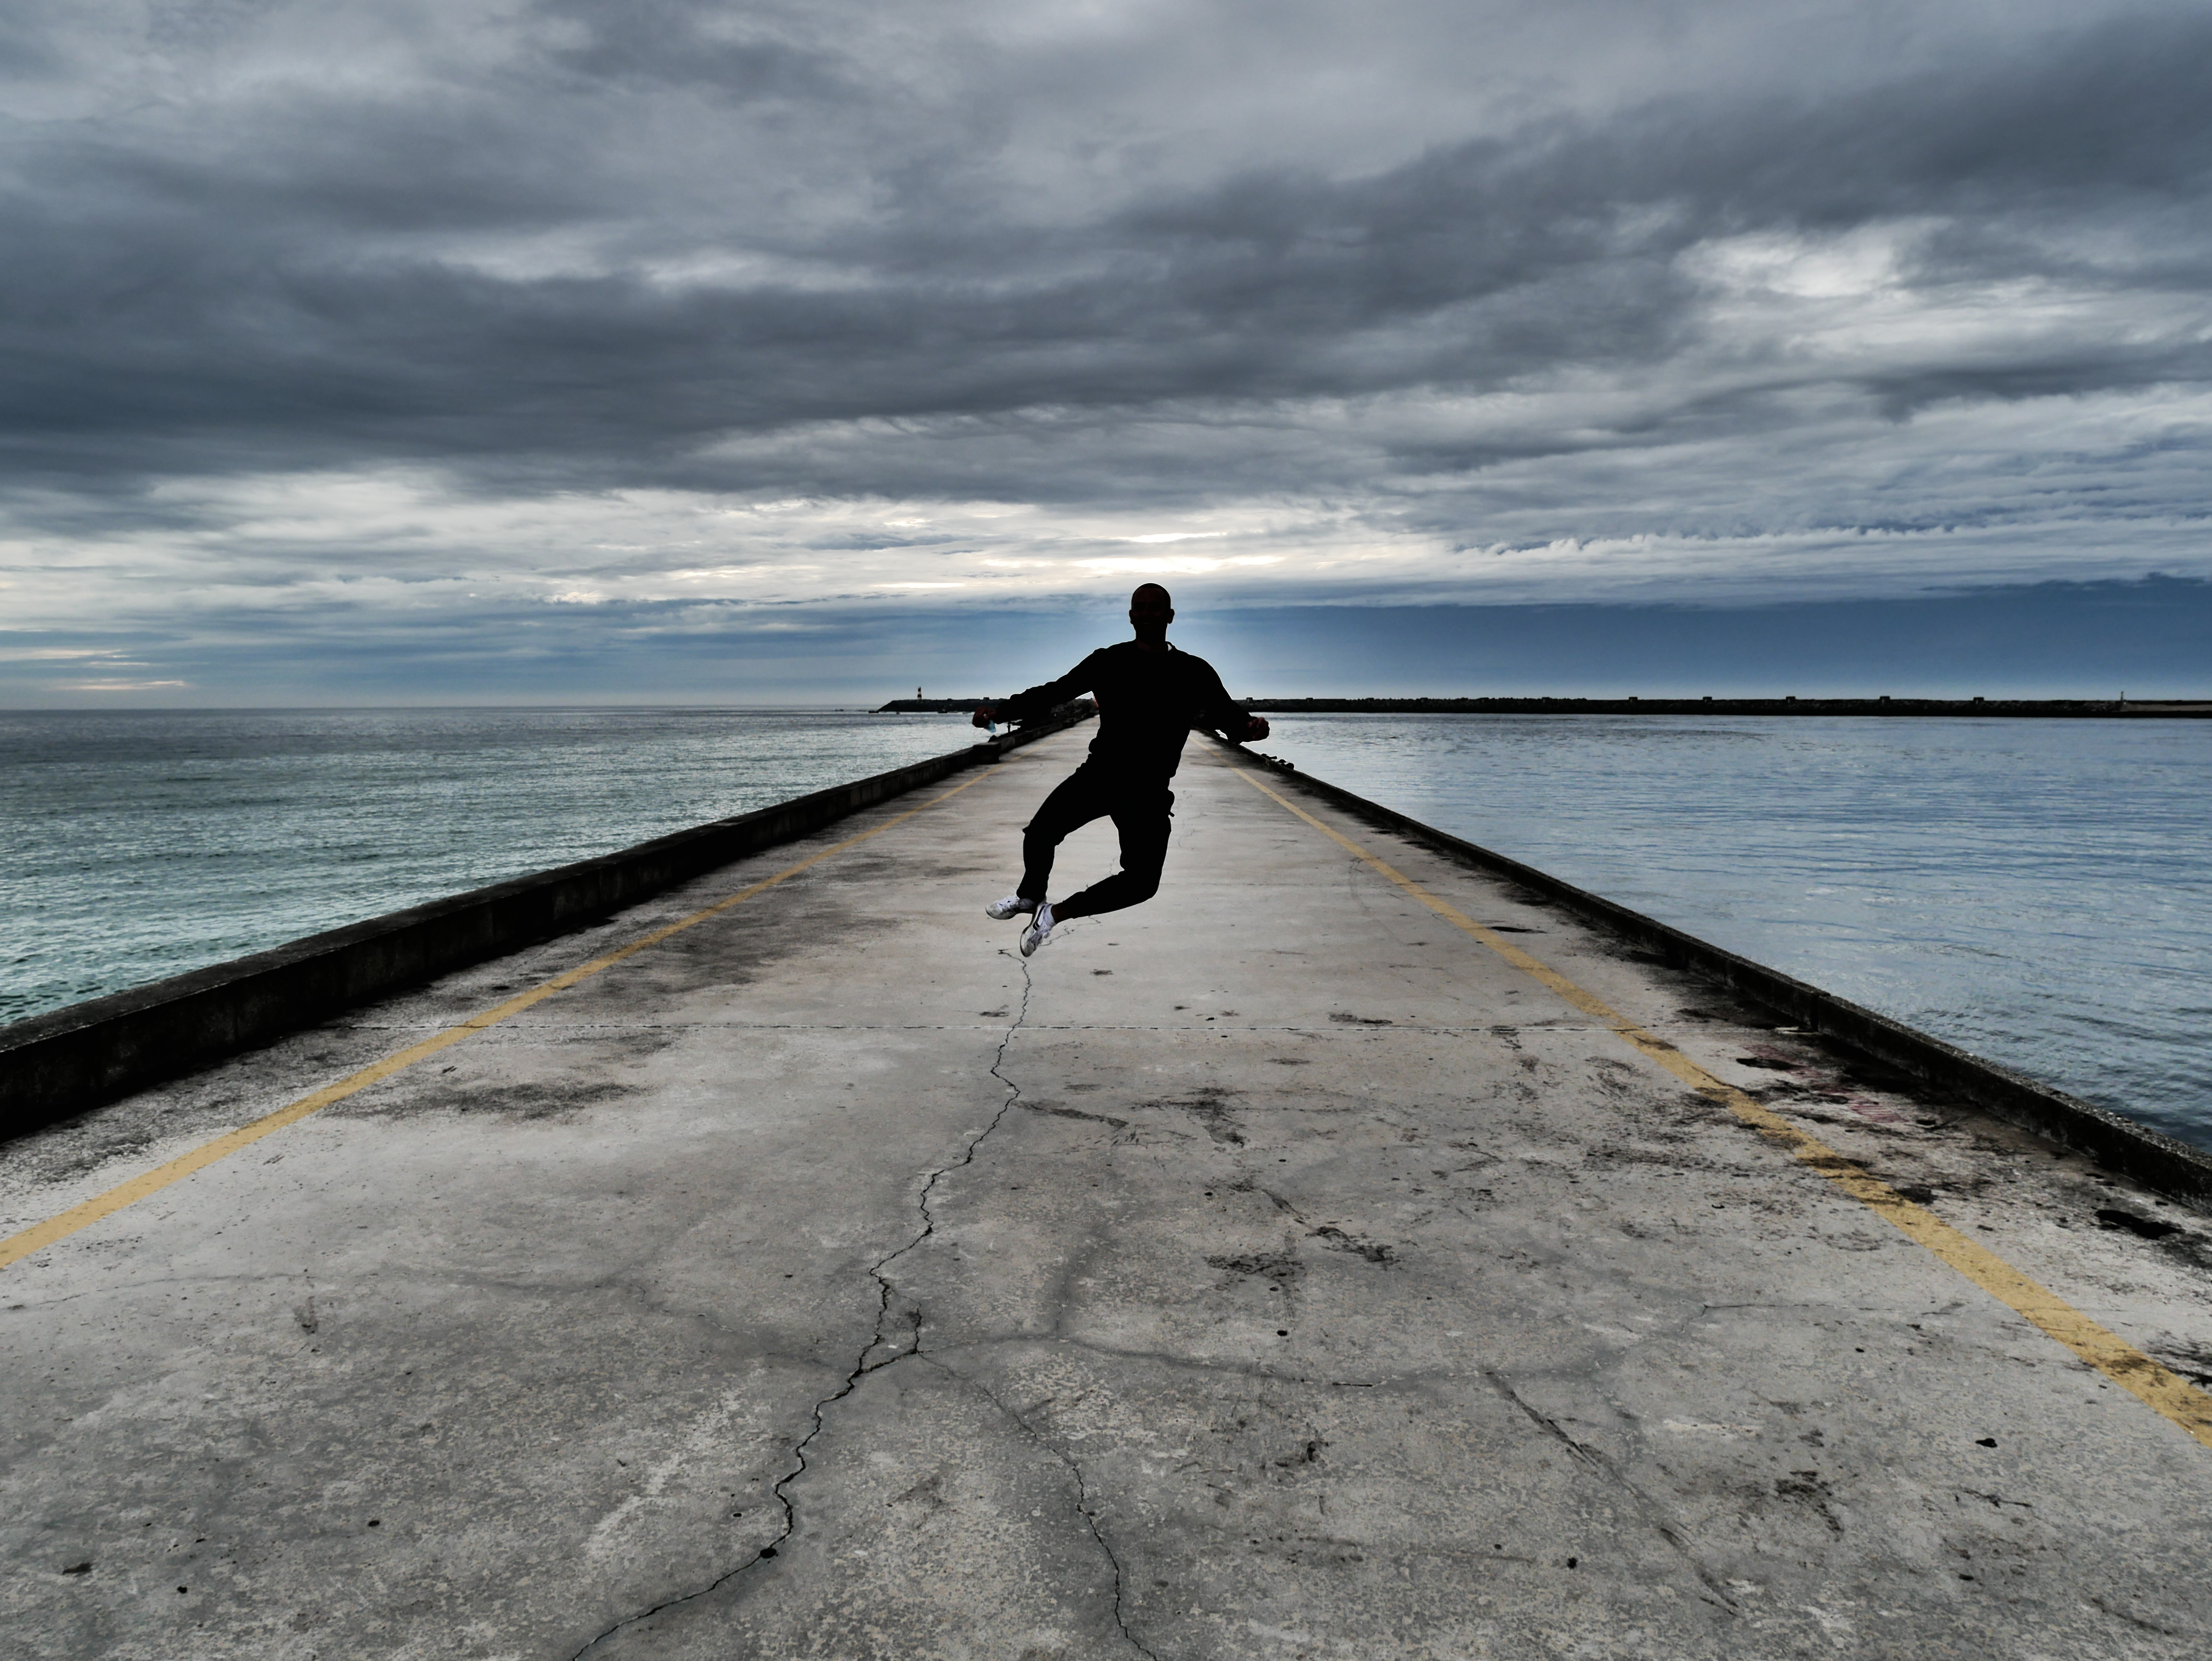
background, bad circumstances, coast, dark, happiness, happy, jump, landscape, man, mind, mindset, nevertheless, ocean, optimism, optimistic, outdoor, person, sea, silhouette, sky, travel, vacation, water, weather, cloud, People in nature, human body, wood, asphalt, tree, dress, lake, horizon, recreation, calm, wind wave, road, shore, beach, road surface, boats and boating equipment and supplies, wave, reflection, evening, shadow, dock, sound, monochrome photography, monochrome, sitting, rock, walkway, walking, street, fun, pier, backlighting, pedestrian, tide